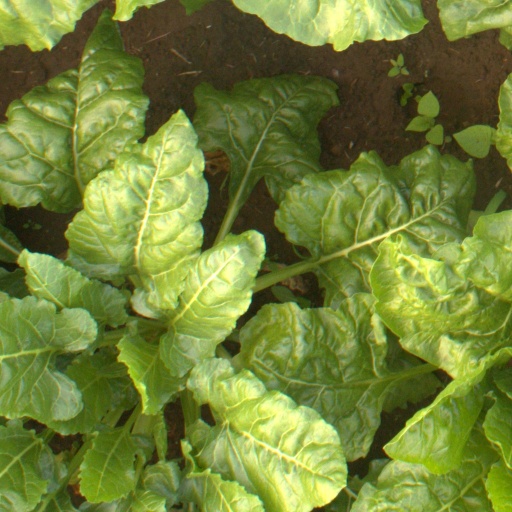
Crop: sugar beet